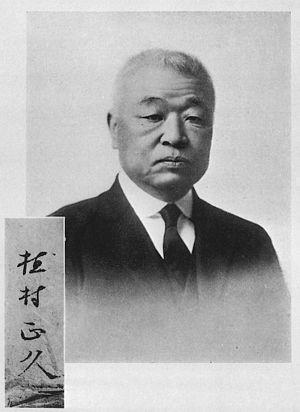
Le révérend Uemura Masahisa, né le 15 janvier 1857 et mort à l'âge de 67 ans le 8 janvier 1925 à Tokyo, est un pasteur, théologien et critique japonais des ères Meiji et Taishō.